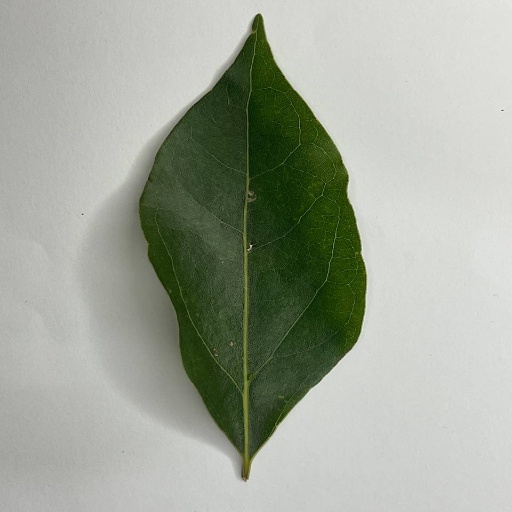
Species: Camphor
Leaf condition: Healthy Leaf